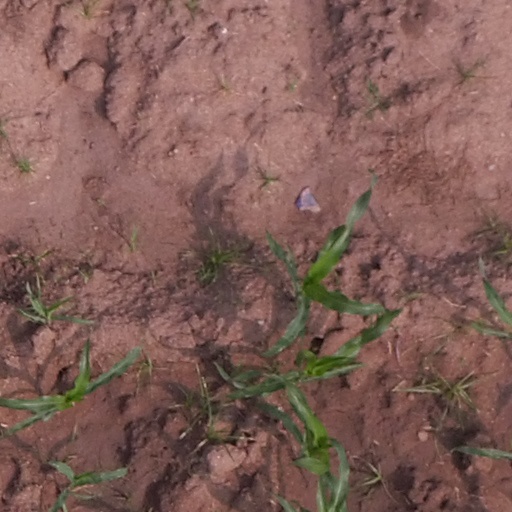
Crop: maize; corn